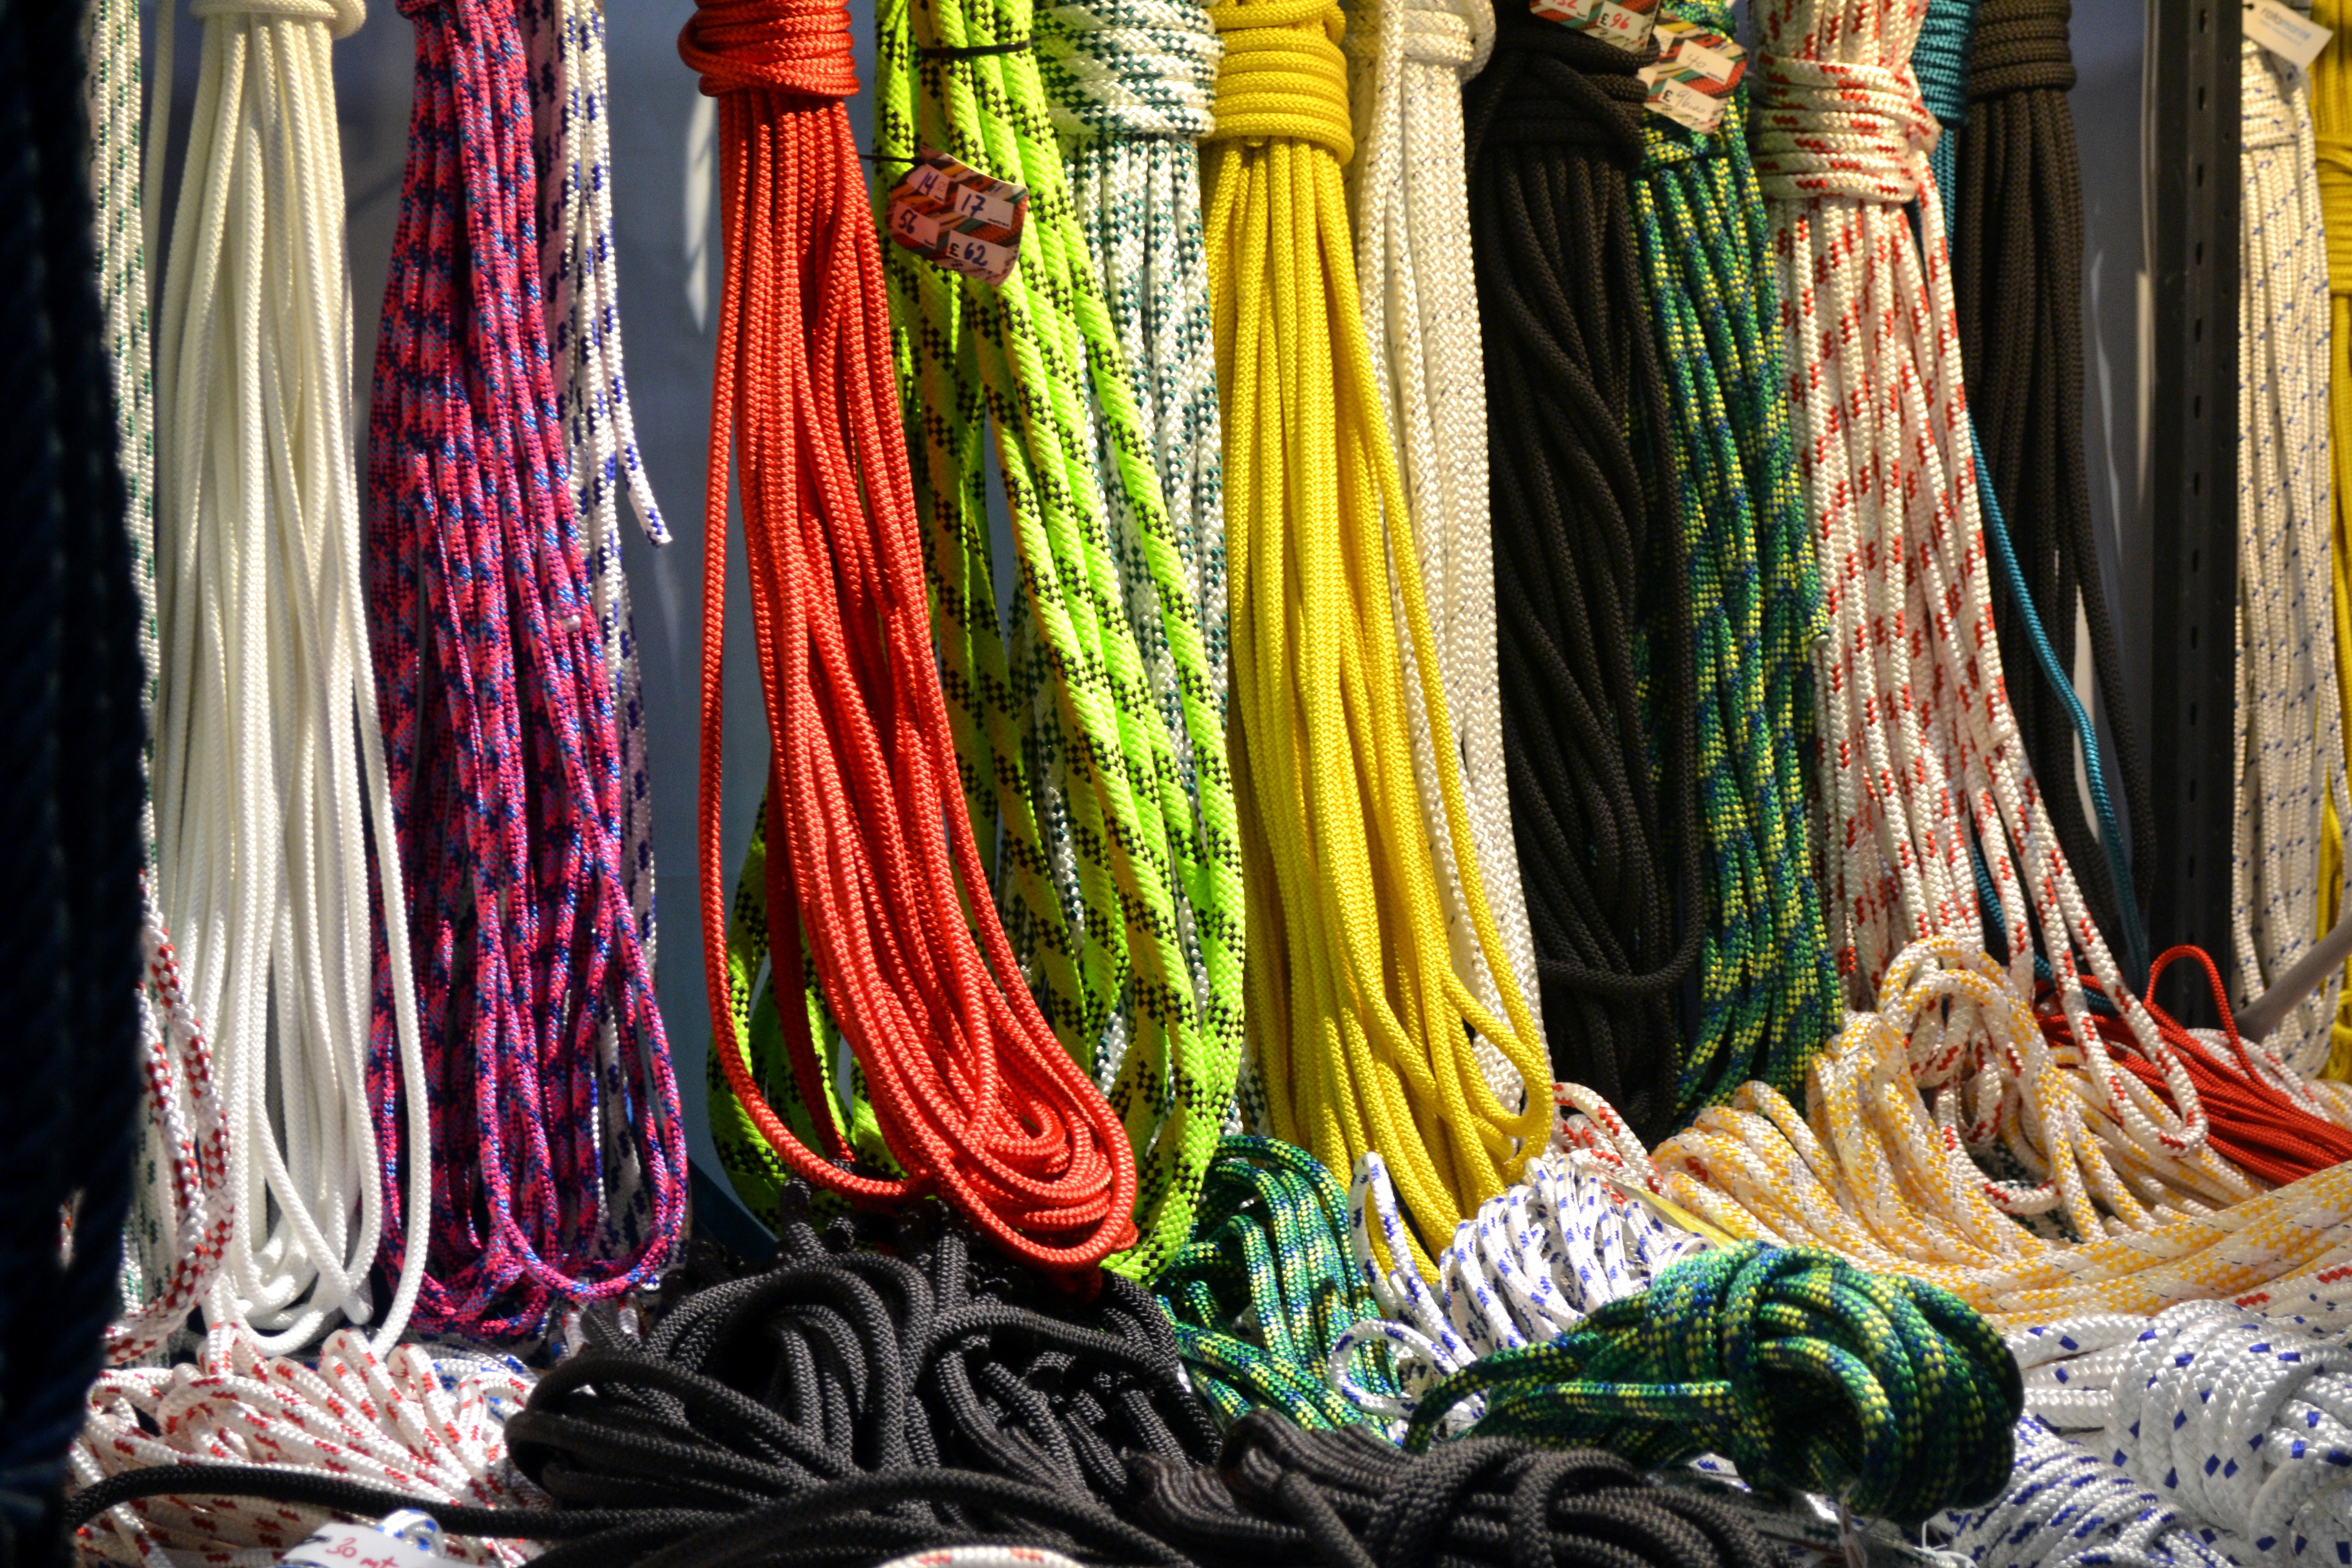
rope, color, climbing, material, interior design, thread, textile, art, tightropes, ropes, cords, fashion accessory, climbing ropes, hawsers